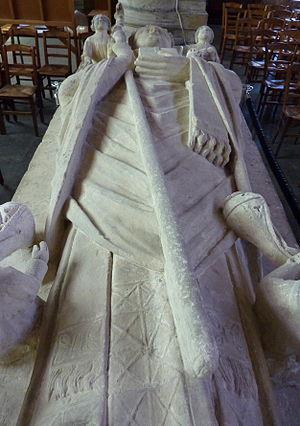
L'abbaye de Saint-Martin à Pontoise a été fondée dans la première moitié du XIᵉ siècle. Centre important de pèlerinage dû à la canonisation de son premier abbé, cette abbaye bénédictine s'est rapidement enrichie. Reprise par les mauristes au XVIIᵉ siècle, le domaine de Saint-Martin abrite aujourd’hui l'École Saint-Martin-de-France, animée par les oratoriens.
Saint Gautier de Pontoise, né à Andainville vers 1030 et mort en 1099 à Pontoise, est un religieux français du XIᵉ siècle.
L'église Notre-Dame est une église catholique paroissiale située à Pontoise, en France. Son importance vient essentiellement du tombeau de saint Gauthier, et d'une statue de la Vierge à l'Enfant de la seconde moitié du XIIIᵉ siècle, réputée miraculeuse, qu'elle abrite en son sein. L'église actuelle prolonge aussi le souvenir d'une splendide et vaste basilique de style gothique rayonnant, qui par ses dimensions et la qualité de son architecture impressionnait fortement les contemporains, et qui était l'une des plus grandes églises de France. Très peu de vestiges en restent, dont la Vierge, quelques fragments de dalles funéraires, et des tapisseries qui ne se trouvent plus dans l'église. Déjà partiellement détruite en 1437 puis reconstruite, la basilique venait juste d'être agrandie quand elle a péri pendant le siège de Pontoise en juillet 1589. Cela explique que les moyens manquaient pour construire une église plus grande après la catastrophe : On dût se contenter d'édifier une église provisoire, dont la conception répond avant tout aux impératifs d'une mise en œuvre rapide et économique, avec des voûtes de bois.